Zana (mythology)

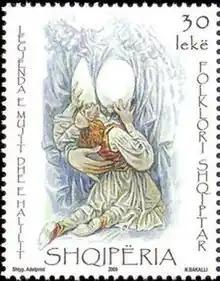
Scene from the epic cycle "Kângë Kreshnikësh" – Zana feeding young Muji (postage stamp of Albania, 2009).

In Albanian folklore the original Zana is escorted by three wild goats with golden horns. In Northern Albania and Kosovo every mountain is said to have its own zana, who appeared as a fair maiden found bathing naked in mountain streams. The zana is believed to be extremely courageous, a formidable opponent, who can bestow her protection on warriors similarly to Pallas Athena. In Albanian there is a notable expression, "Ai ishte trim si zana", meaning, "He was as brave as a zana", used to refer to very courageous individuals. The zana is believed to have the power to petrify humans with a glance; "shetuar" or "shituar" is used in the Gheg Albanian dialect for a person that has been paralyzed by a zana.